Primer dimer

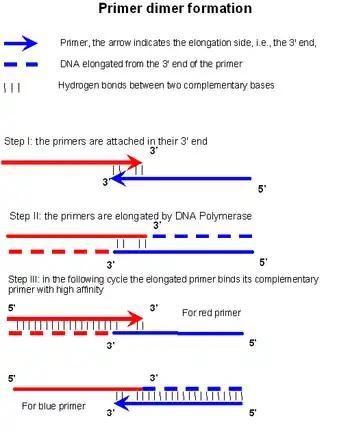
Primer dimer is formed and amplified in a three-step process

A primer dimer is formed and amplified in three steps. In the first step, two primers anneal at their respective 3' ends (step I in the figure). If this construct is stable enough, the DNA polymerase will bind and extend the primers according to the complementary sequence (step II in the figure). An important factor contributing to the stability of the construct in step I is a high GC-content at the 3' ends and length of the overlap. The third step occurs in the next cycle, when a single strand of the product of step II is used as a template to which fresh primers anneal leading to synthesis of more PD product.